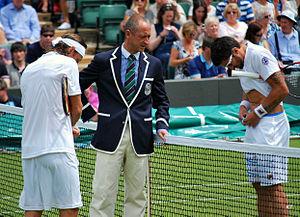
Pascal Maria, né le 16 février 1973, est un arbitre international de tennis français entre 2000 et 2017.